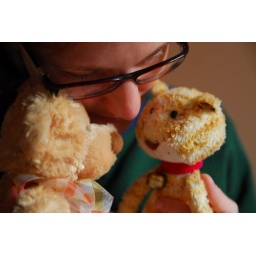
Our lazy house cat met Manni the first time under Linas supervision..